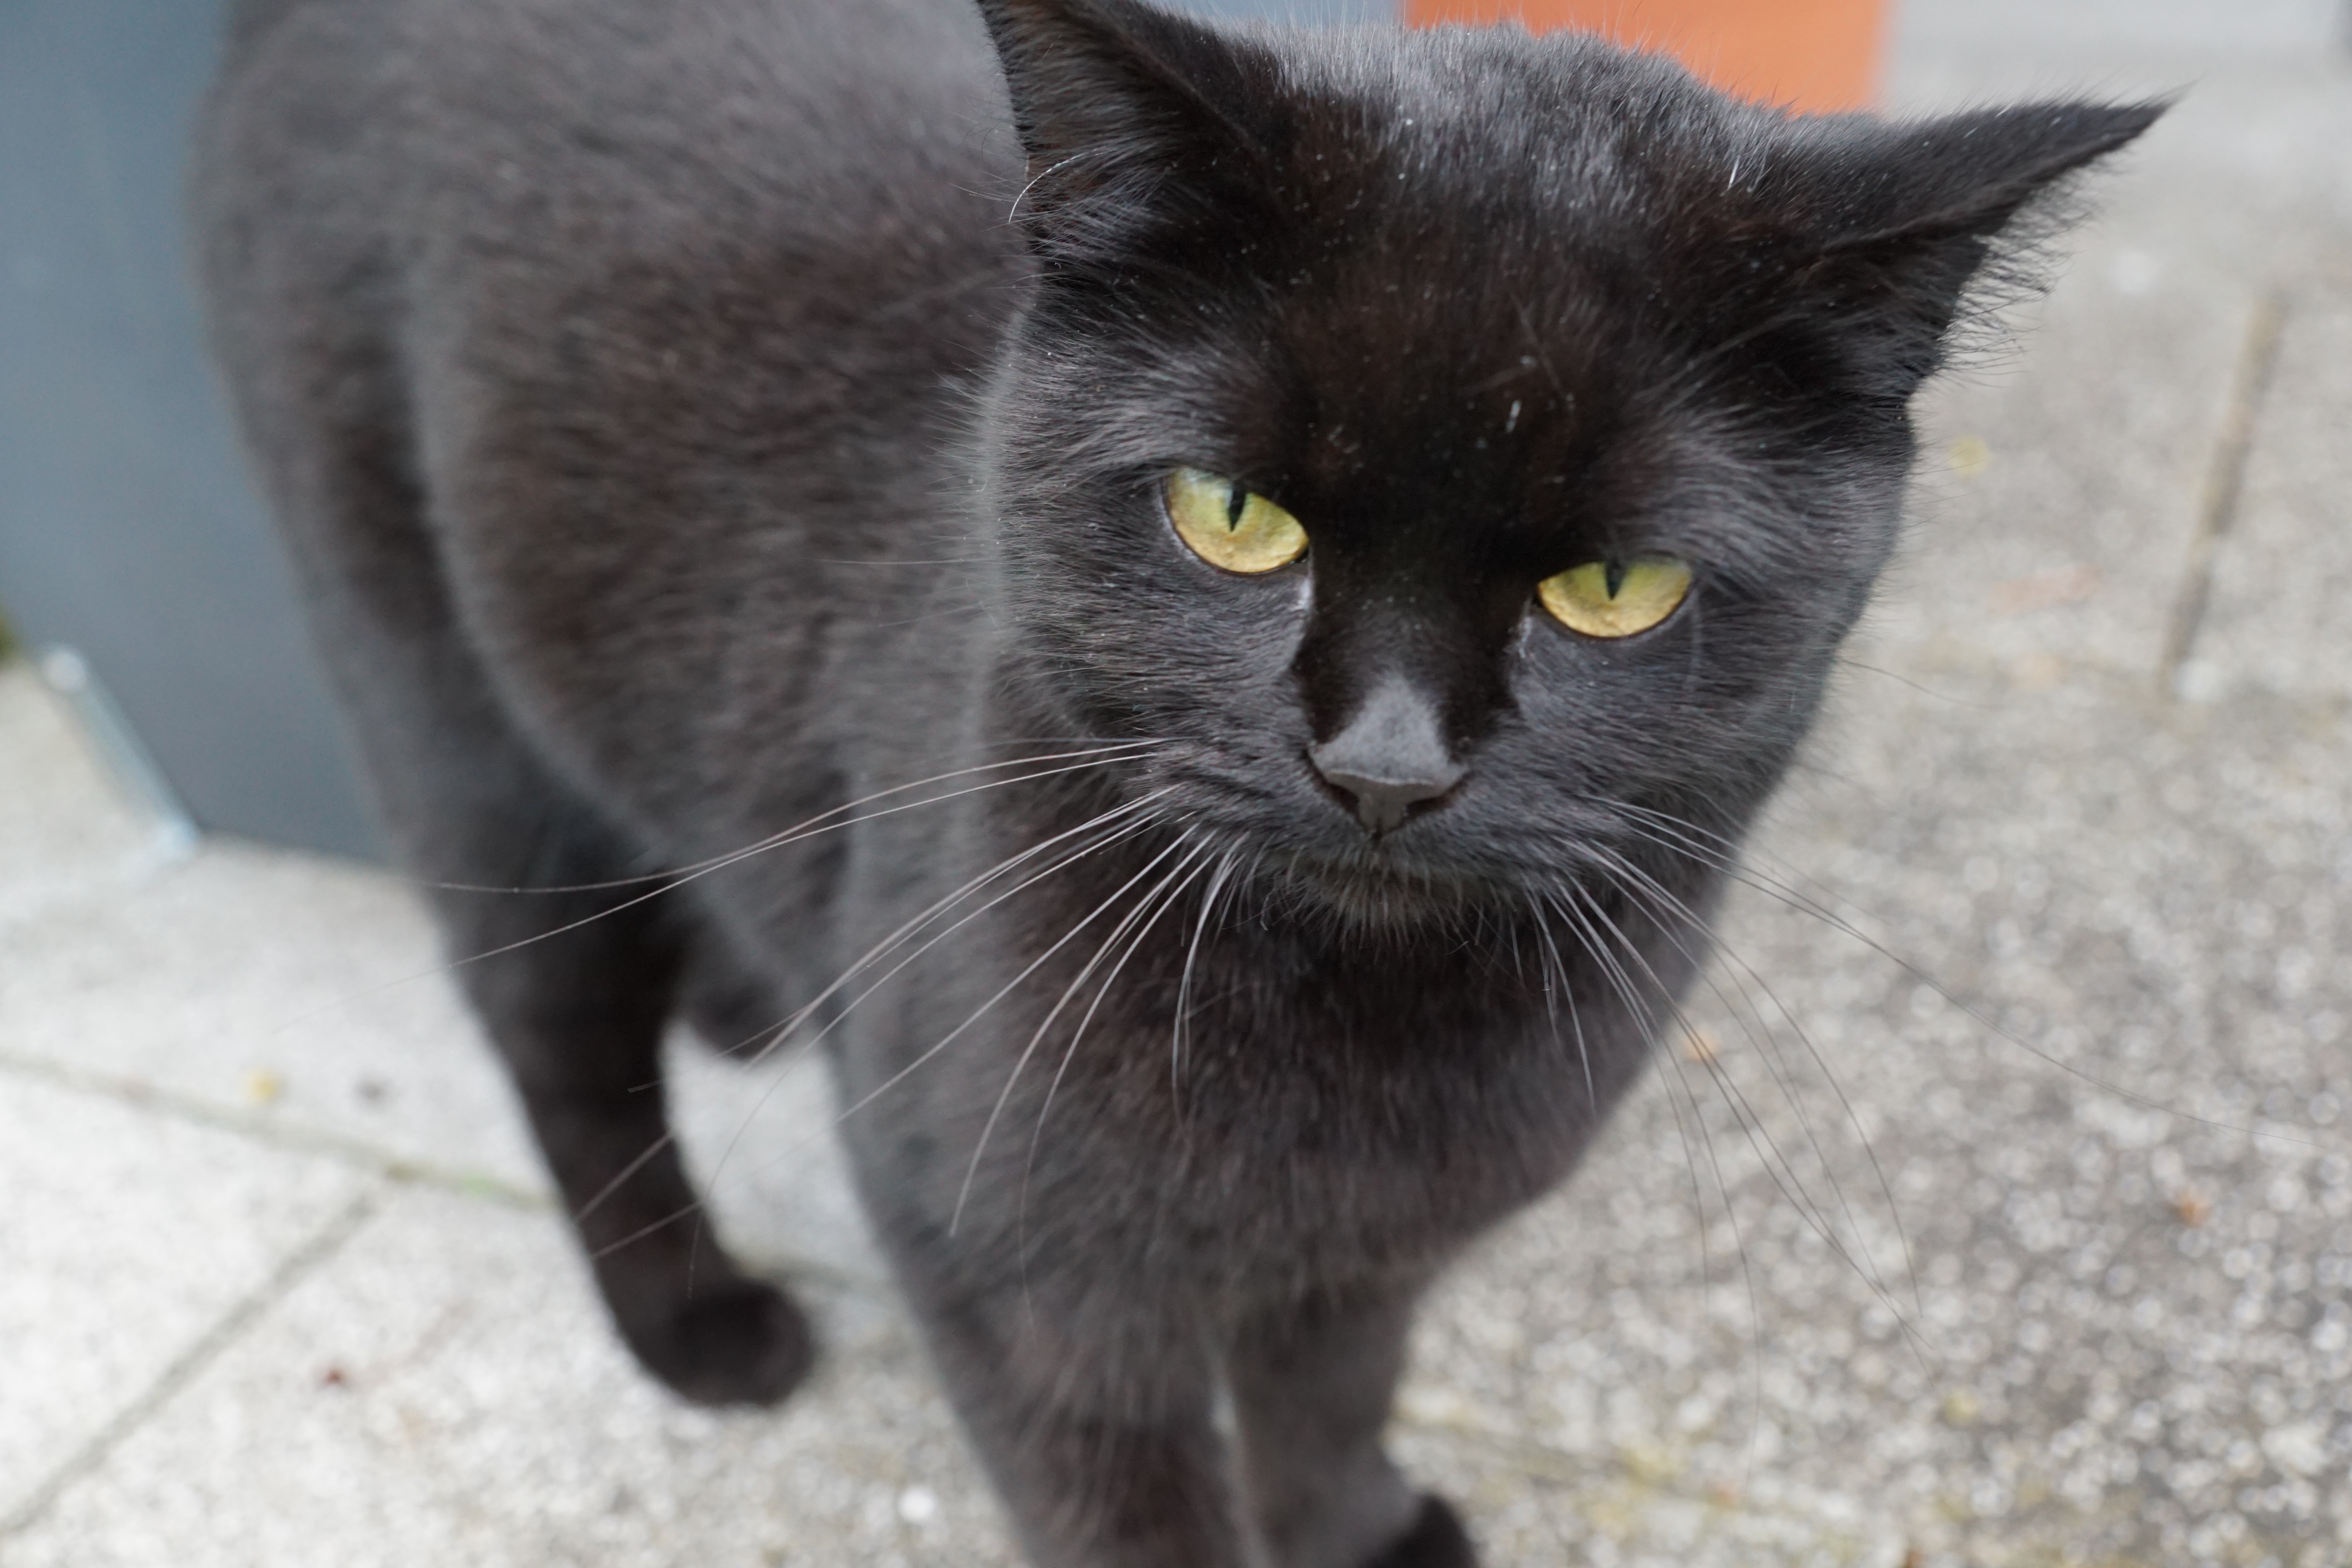
animal, pet, young, cat, halloween, mammal, black cat, black, fauna, nose, whiskers, vertebrate, mieze, superstition, british shorthair, european shorthair, barsik, chartreux, russian blue, korat, small to medium sized cats, cat like mammal, carnivoran, nebelung, domestic short haired cat, domestic long haired cat